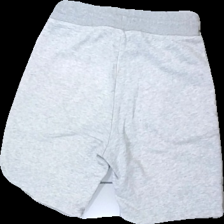
View: back
Type: Shorts
Category: Children
Brand: Gant
Colors: Grey, Blue, Red, White
Material: 100% bomull
Pattern: Logo print
Cut: Tight
Size: 146
Season: All
Stains: Minor
Holes: Minor
Damage: små hål
Damage location: middle center
Damage 2: smuts fläck
Damage 2 location: middle right
Price range: <50
Recommended usage: Export
Description: shorts med vita snörren